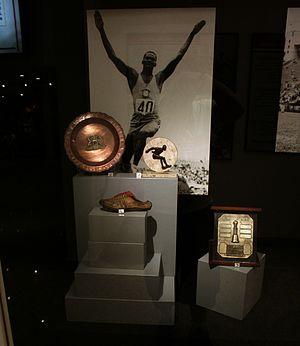
Adhemar Ferreira da Silva est un athlète brésilien, spécialiste du triple saut, champion olympique en 1952 et 1956 et ancien détenteur du record du monde.